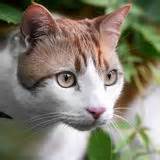
Label: gatto